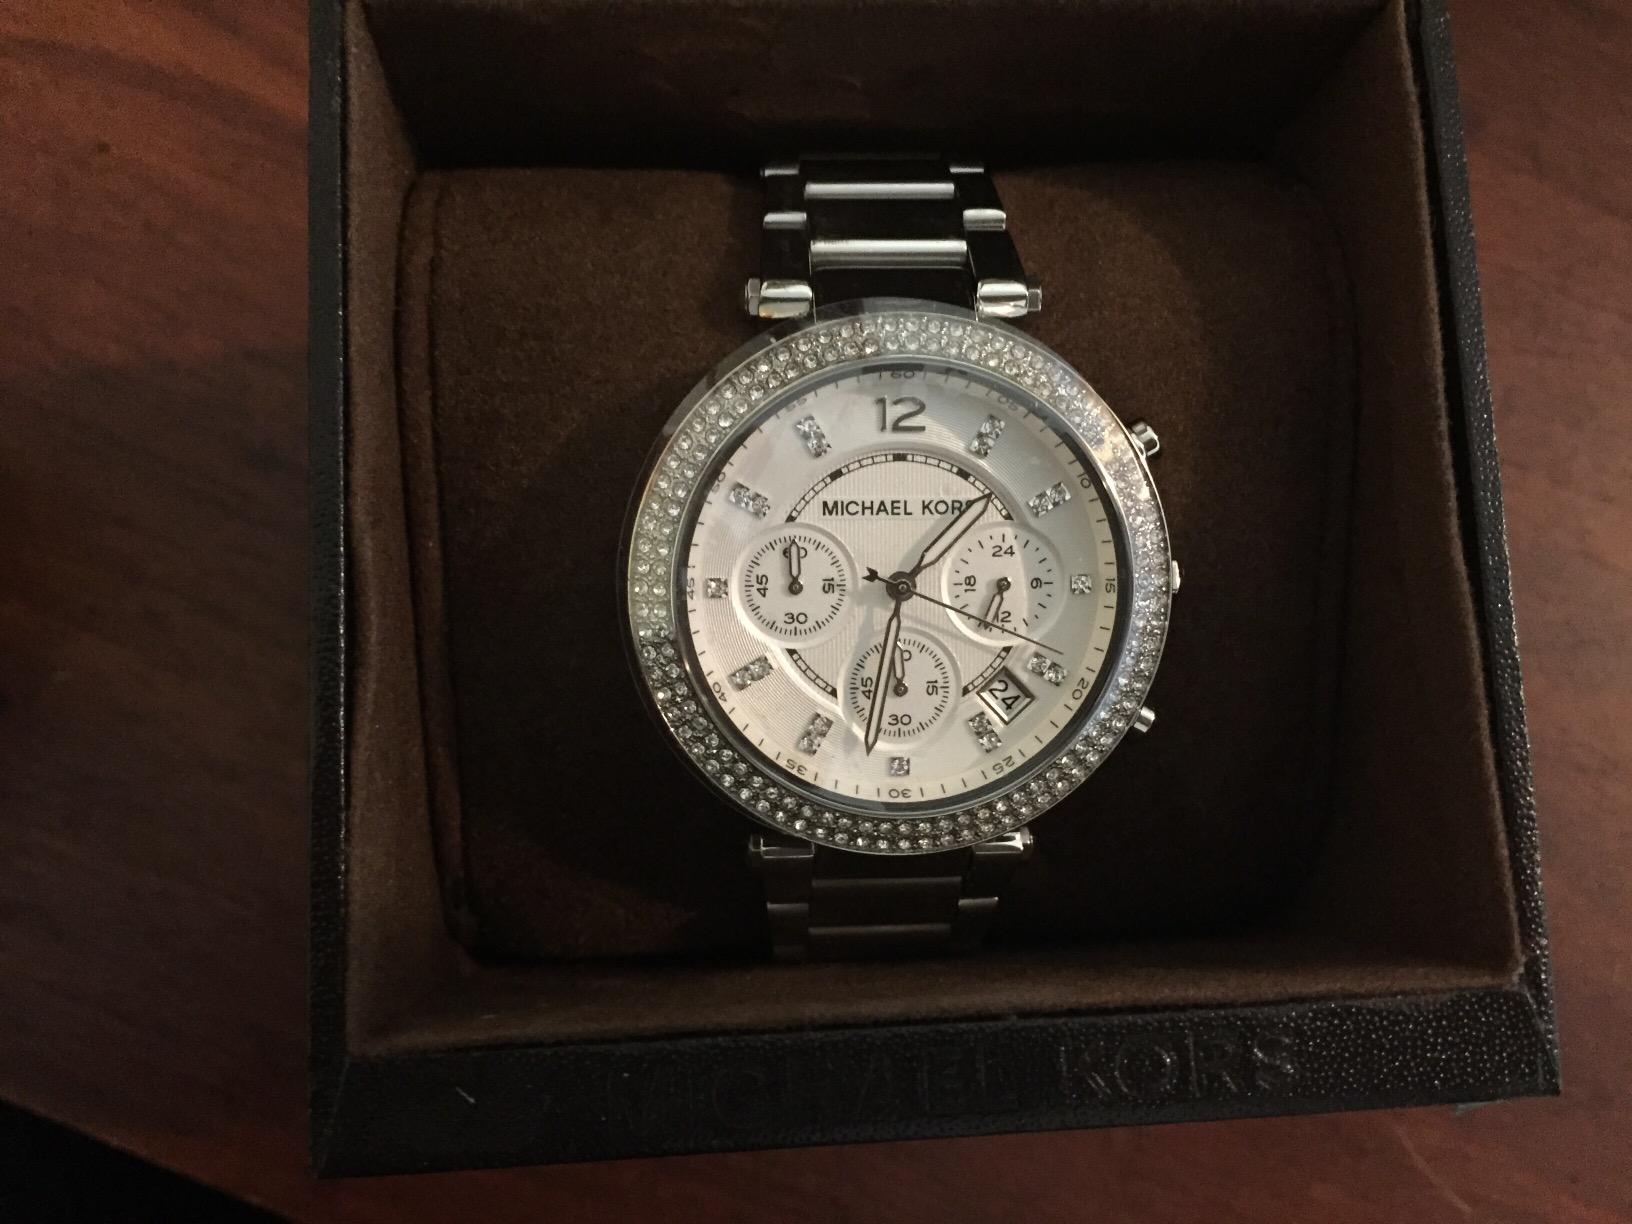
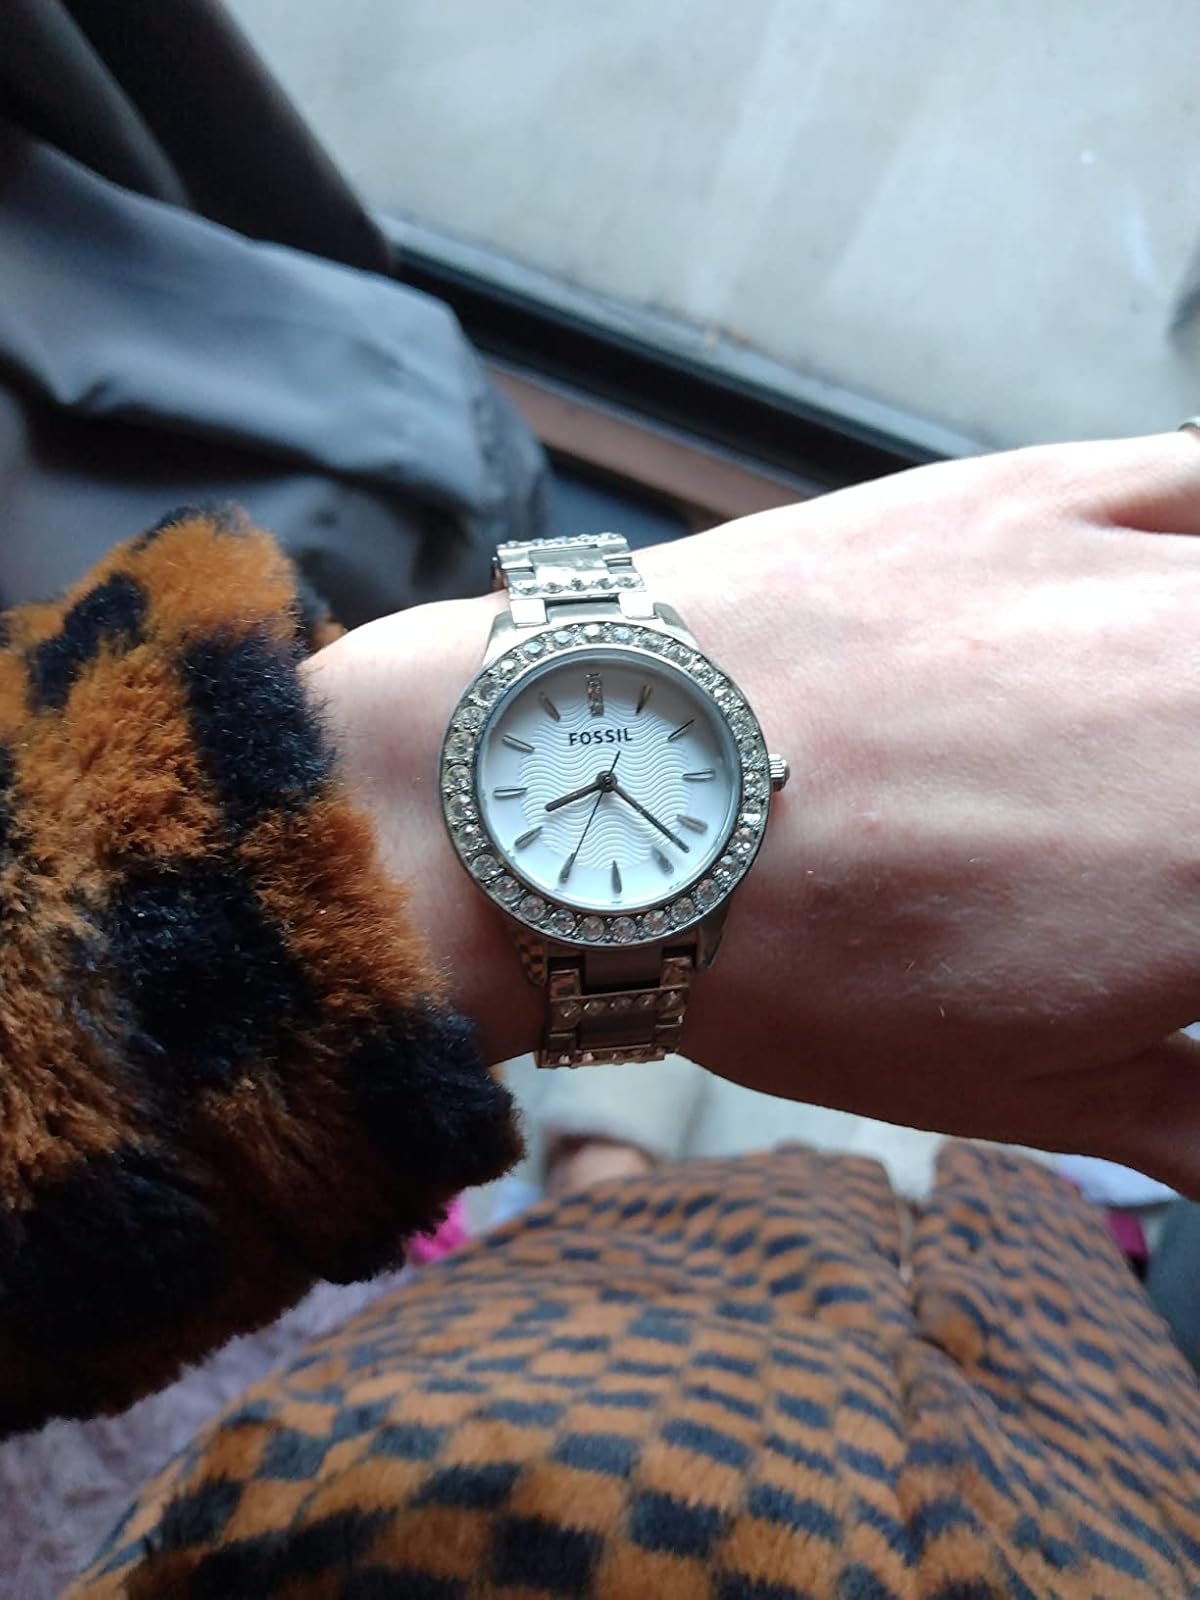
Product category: accessories_watch
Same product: no